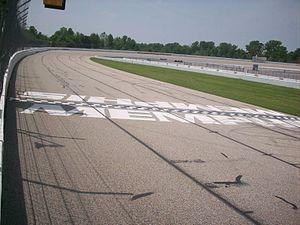
Le Memphis Motorsports Park est un ovale américain basé à Millington dans le Tennessee. D'une longueur de 0,75 mile, il peut accueillir 28 000 spectateurs assis.